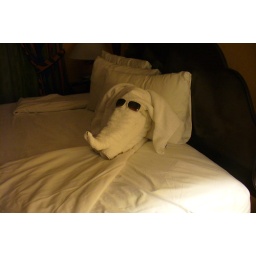
Theres an elephant in our bed